Dunrobin Castle railway station

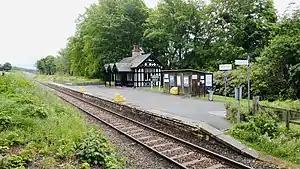
The platform at Dunrobin Castle, looking east

Dunrobin Castle railway station is a railway station on the Far North Line in Scotland, serving Dunrobin Castle near the village of Golspie in the Highland council area. The station is from , between Golspie and Brora. ScotRail, who manage the station, operate all services.